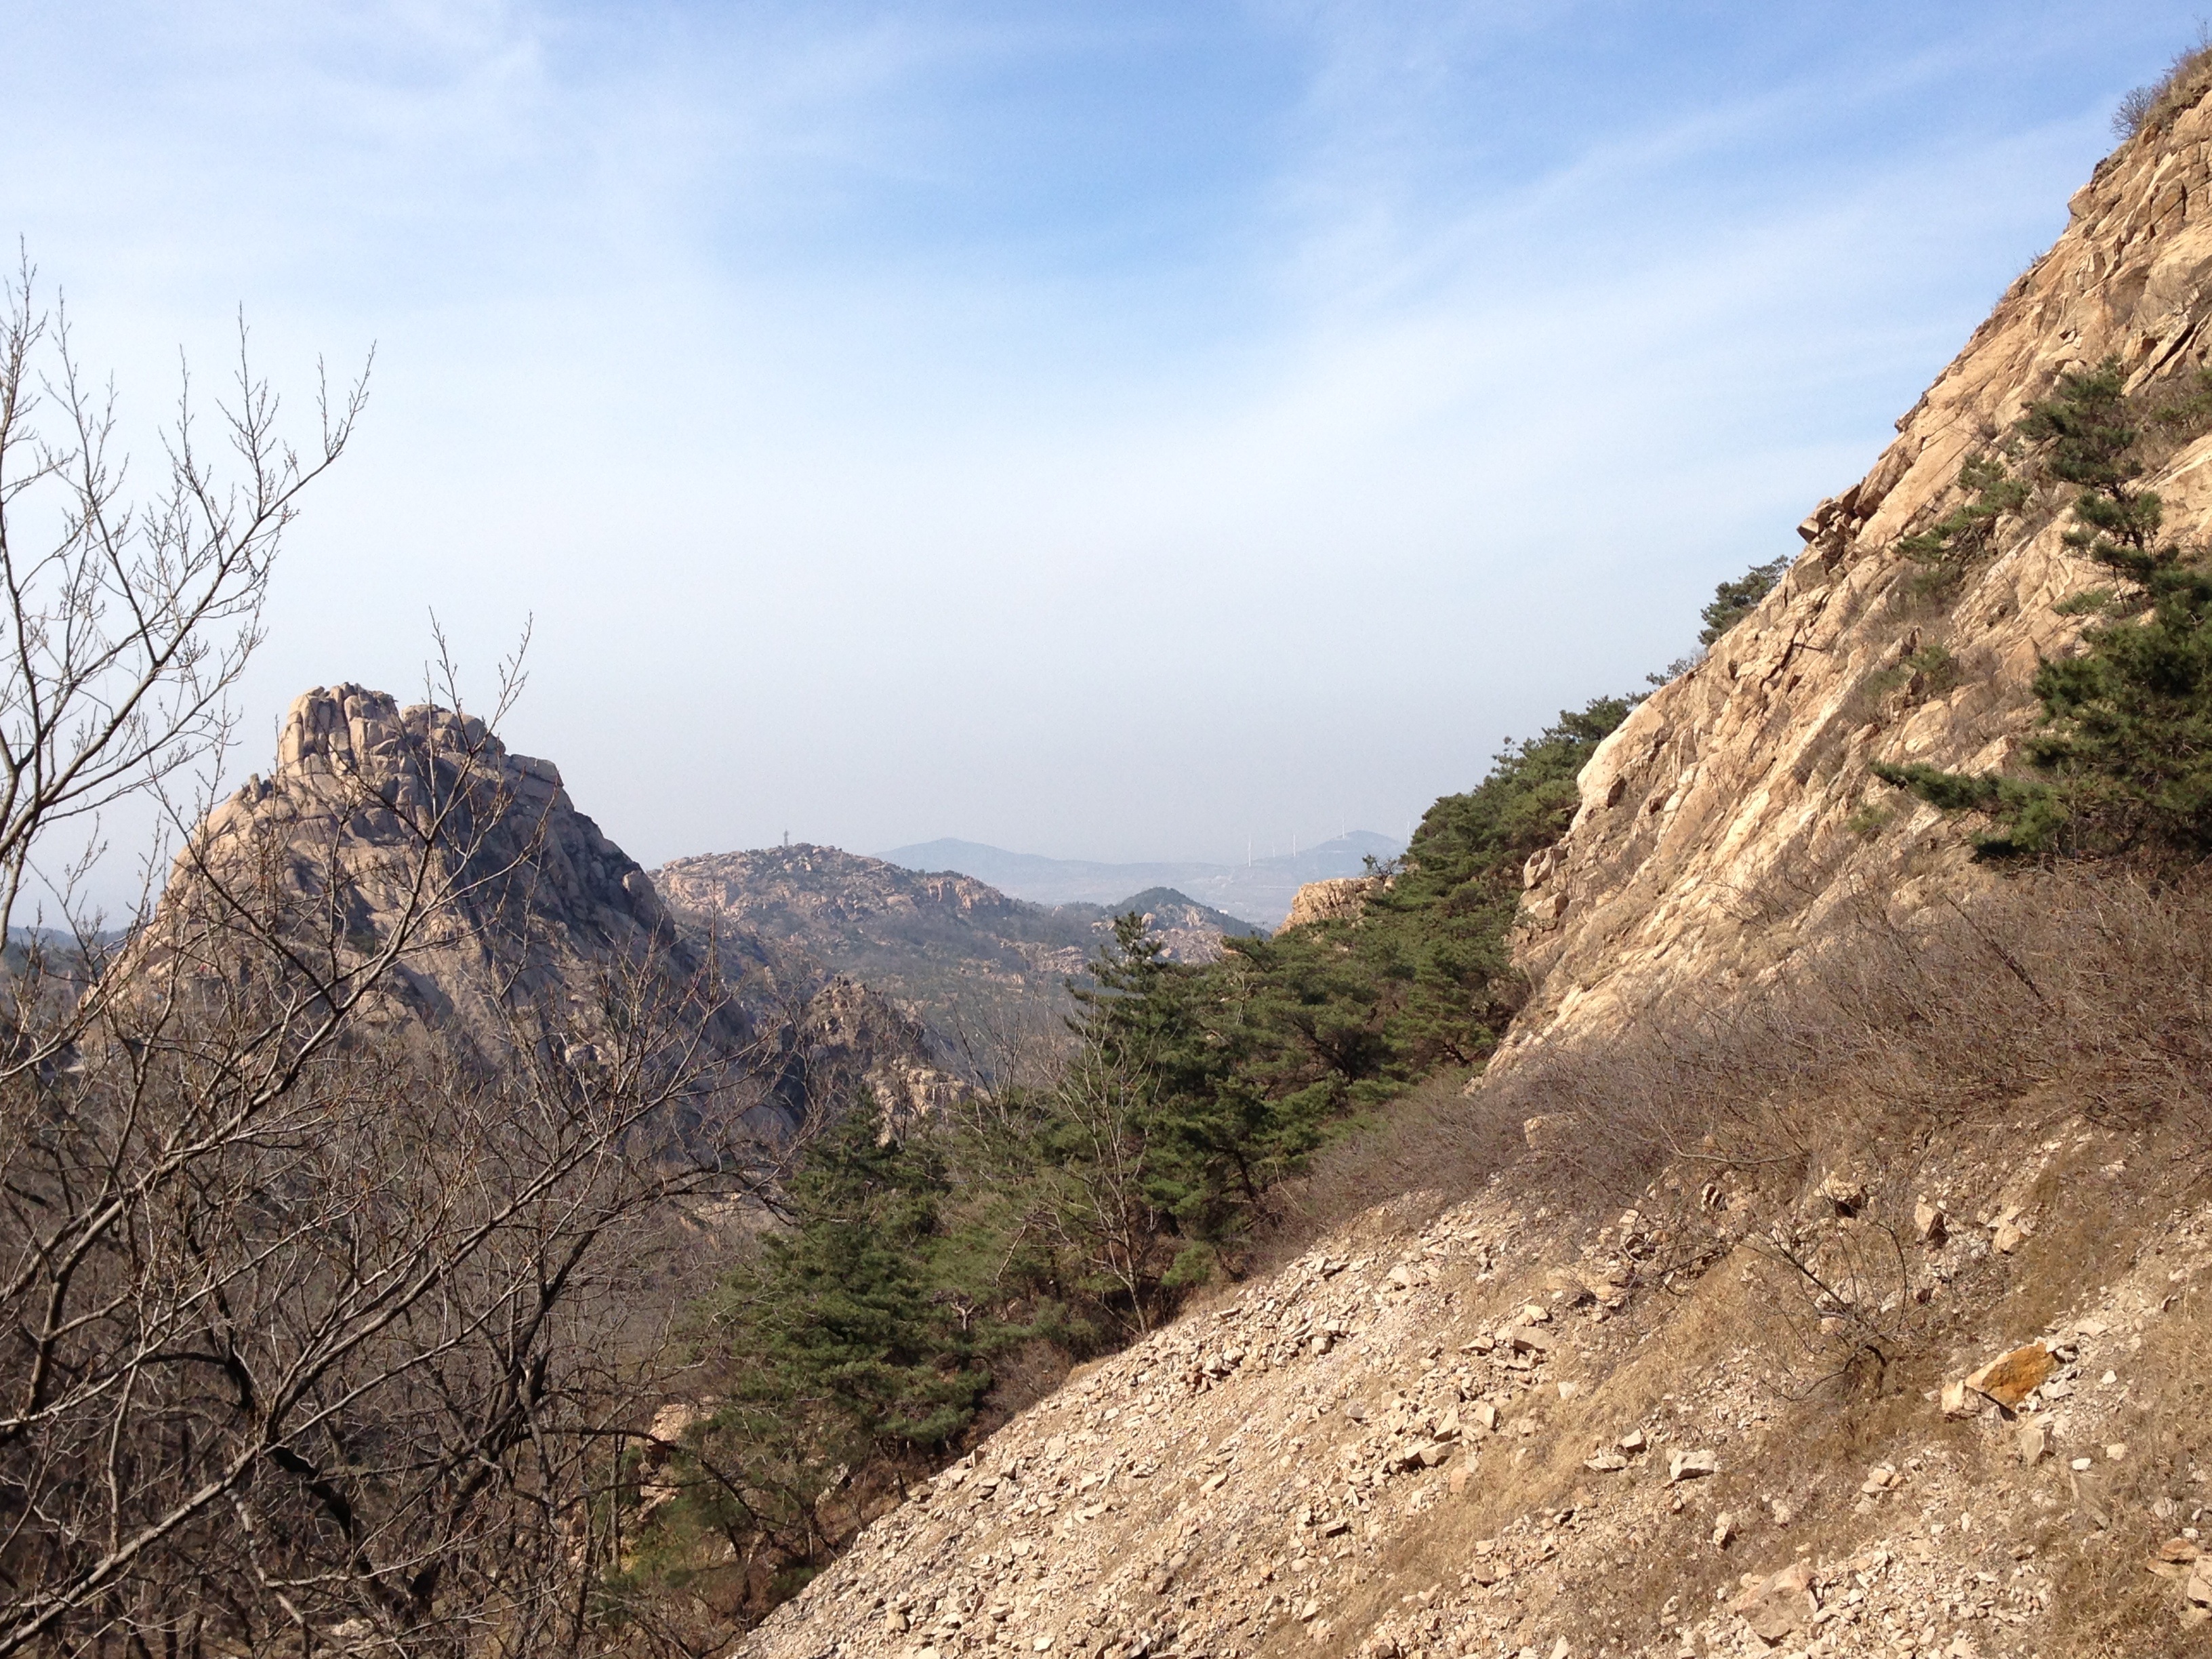
rock, wilderness, walking, mountain, hiking, trail, adventure, valley, mountain range, cliff, soil, tourism, terrain, ridge, geology, sports, mountains, backpacking, plateau, wadi, landform, mountain pass, outdoor recreation, xiaozhushan, geographical feature, mountainous landforms, geological phenomenon